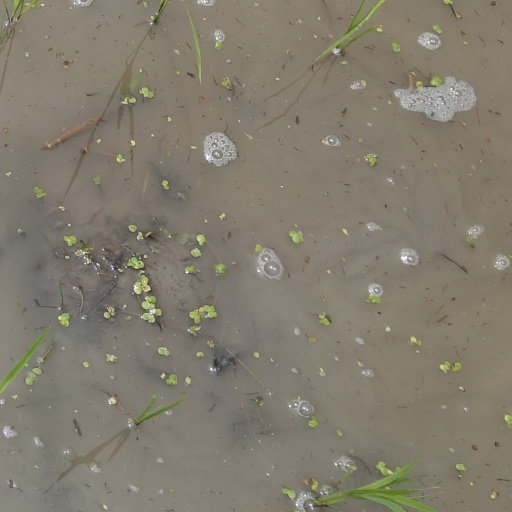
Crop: rice